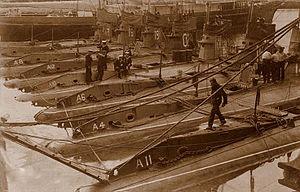
La classe A est la première classe de sous-marin de conception britannique de la Royal Navy construite entre 1902 et 1905.